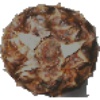
Label: pineapple